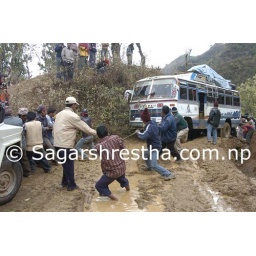
Mid Western Region in rolpa VDC Local road during rainy summer Passenger pulling bus